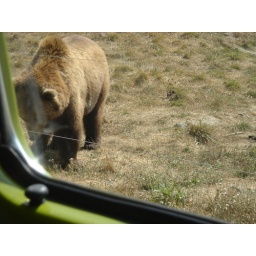
Big bear come home with us in the bus--- at wildlife safari in Winston Oregon